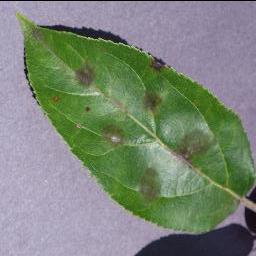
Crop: apple
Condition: scab